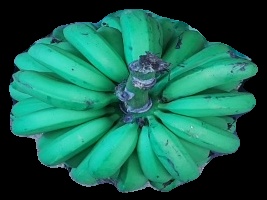
Variety: pachbale
Grade: grade2